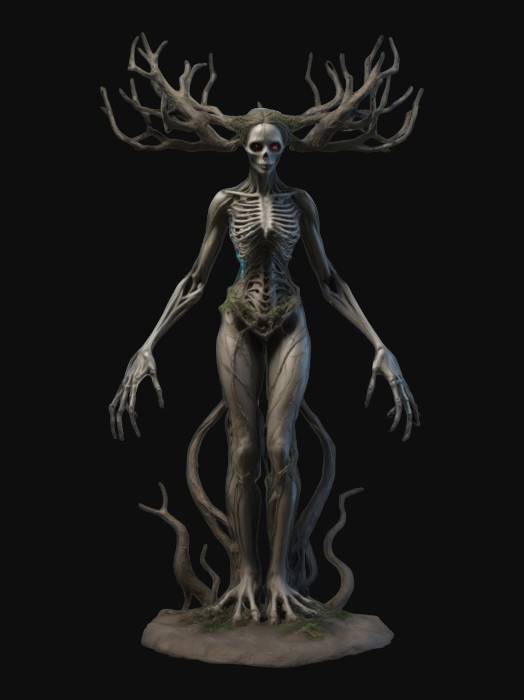
미적 점수 (1~10점): 7